Battle of Kapyong

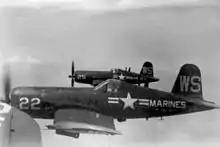
A propeller-driven fighter aircraft in level flight, with the word 'Marines' written on the side

As daylight broke, 16 NZFR were now in place to offer artillery support and the PVA found themselves highly exposed in the open ground in front of the 3 RAR. A and B Company, supported by artillery, mortars, and tanks, directed heavy fire towards the PVA positions, forcing them to withdraw, leaving hundreds of casualties behind on the slopes. With the 3 RAR remaining in possession of their original defensive locations, the immediate situation had stabilised, although they were now effectively cut-off behind the front. Ammunition, food, and medical supplies were now extremely low throughout the forward area and with casualty evacuation increasingly difficult, the battalion was at risk of being overrun unless it could be concentrated, resupplied and supported. As such, in order to avoid each company being isolated and overwhelmed in a series of PVA attacks, at 07:15 B Company was ordered to leave its position and join the other companies on the high ground to form a defendable battalion position. B Company subsequently withdrew as instructed, taking several dozen PVA prisoners with them that had been captured earlier by a standing patrol.16 NZFR covered their movement across the open valley, laying a smoke screen to conceal the withdrawal, while the US tanks also provided support. As they moved across the valley, B Company exchanged a number of shots with small groups of PVA who were still hiding in dead ground and in the riverbed, and saw numerous dead from the fighting the previous night. One hundred and seventy-three dead PVA were counted on the B Company perimeter by the 3 RAR before they departed.